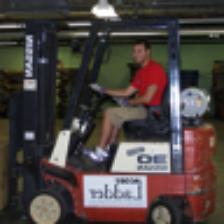
Label: NonHuman